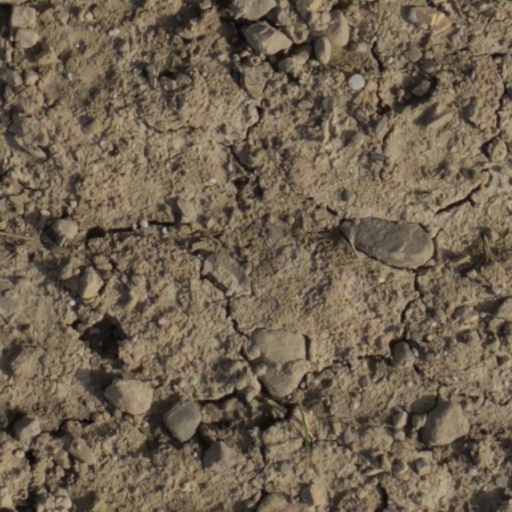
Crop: wheat